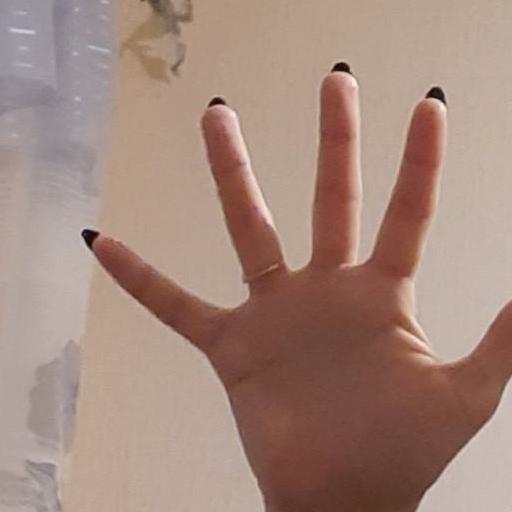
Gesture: palm